Siege of Leningrad

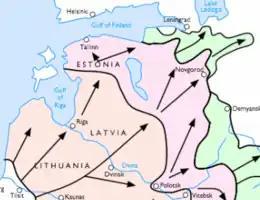
Map of Army Group North's advance into the USSR in 1941. Coral up to 9 July, pink up to 1 September and green up to 5 December.

Army Group North under Field Marshal Wilhelm Ritter von Leeb advanced to Leningrad, its primary objective. By early August, Army Group North was seriously over-extended, having advanced on a widening front and dispersed its forces on several axes of advance. Leeb estimated he needed 35 divisions for all of his tasks, while he only had 26. The attack resumed on 10 August but immediately encountered strong opposition around Luga. Elsewhere, Leeb's forces were able to take Kingisepp and Narva on 17 August. The army group reached Chudovo on 20 August, severing the rail link between Leningrad and Moscow. Tallinn was captured on 28 August.